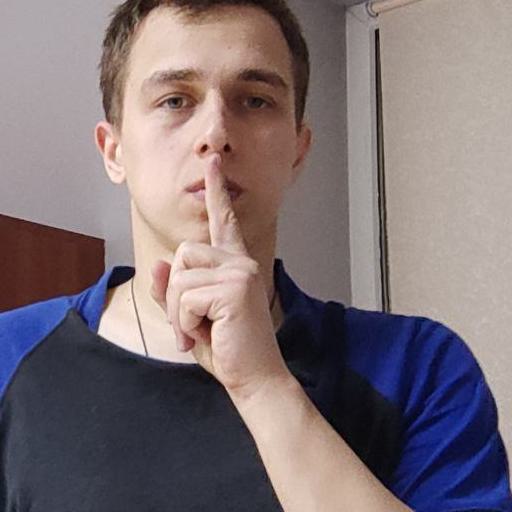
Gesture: mute